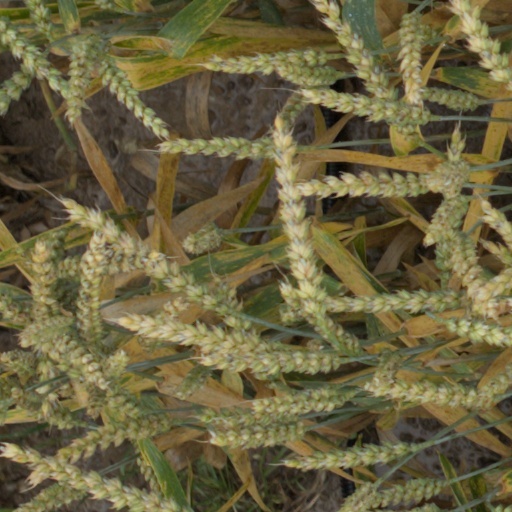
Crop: wheat